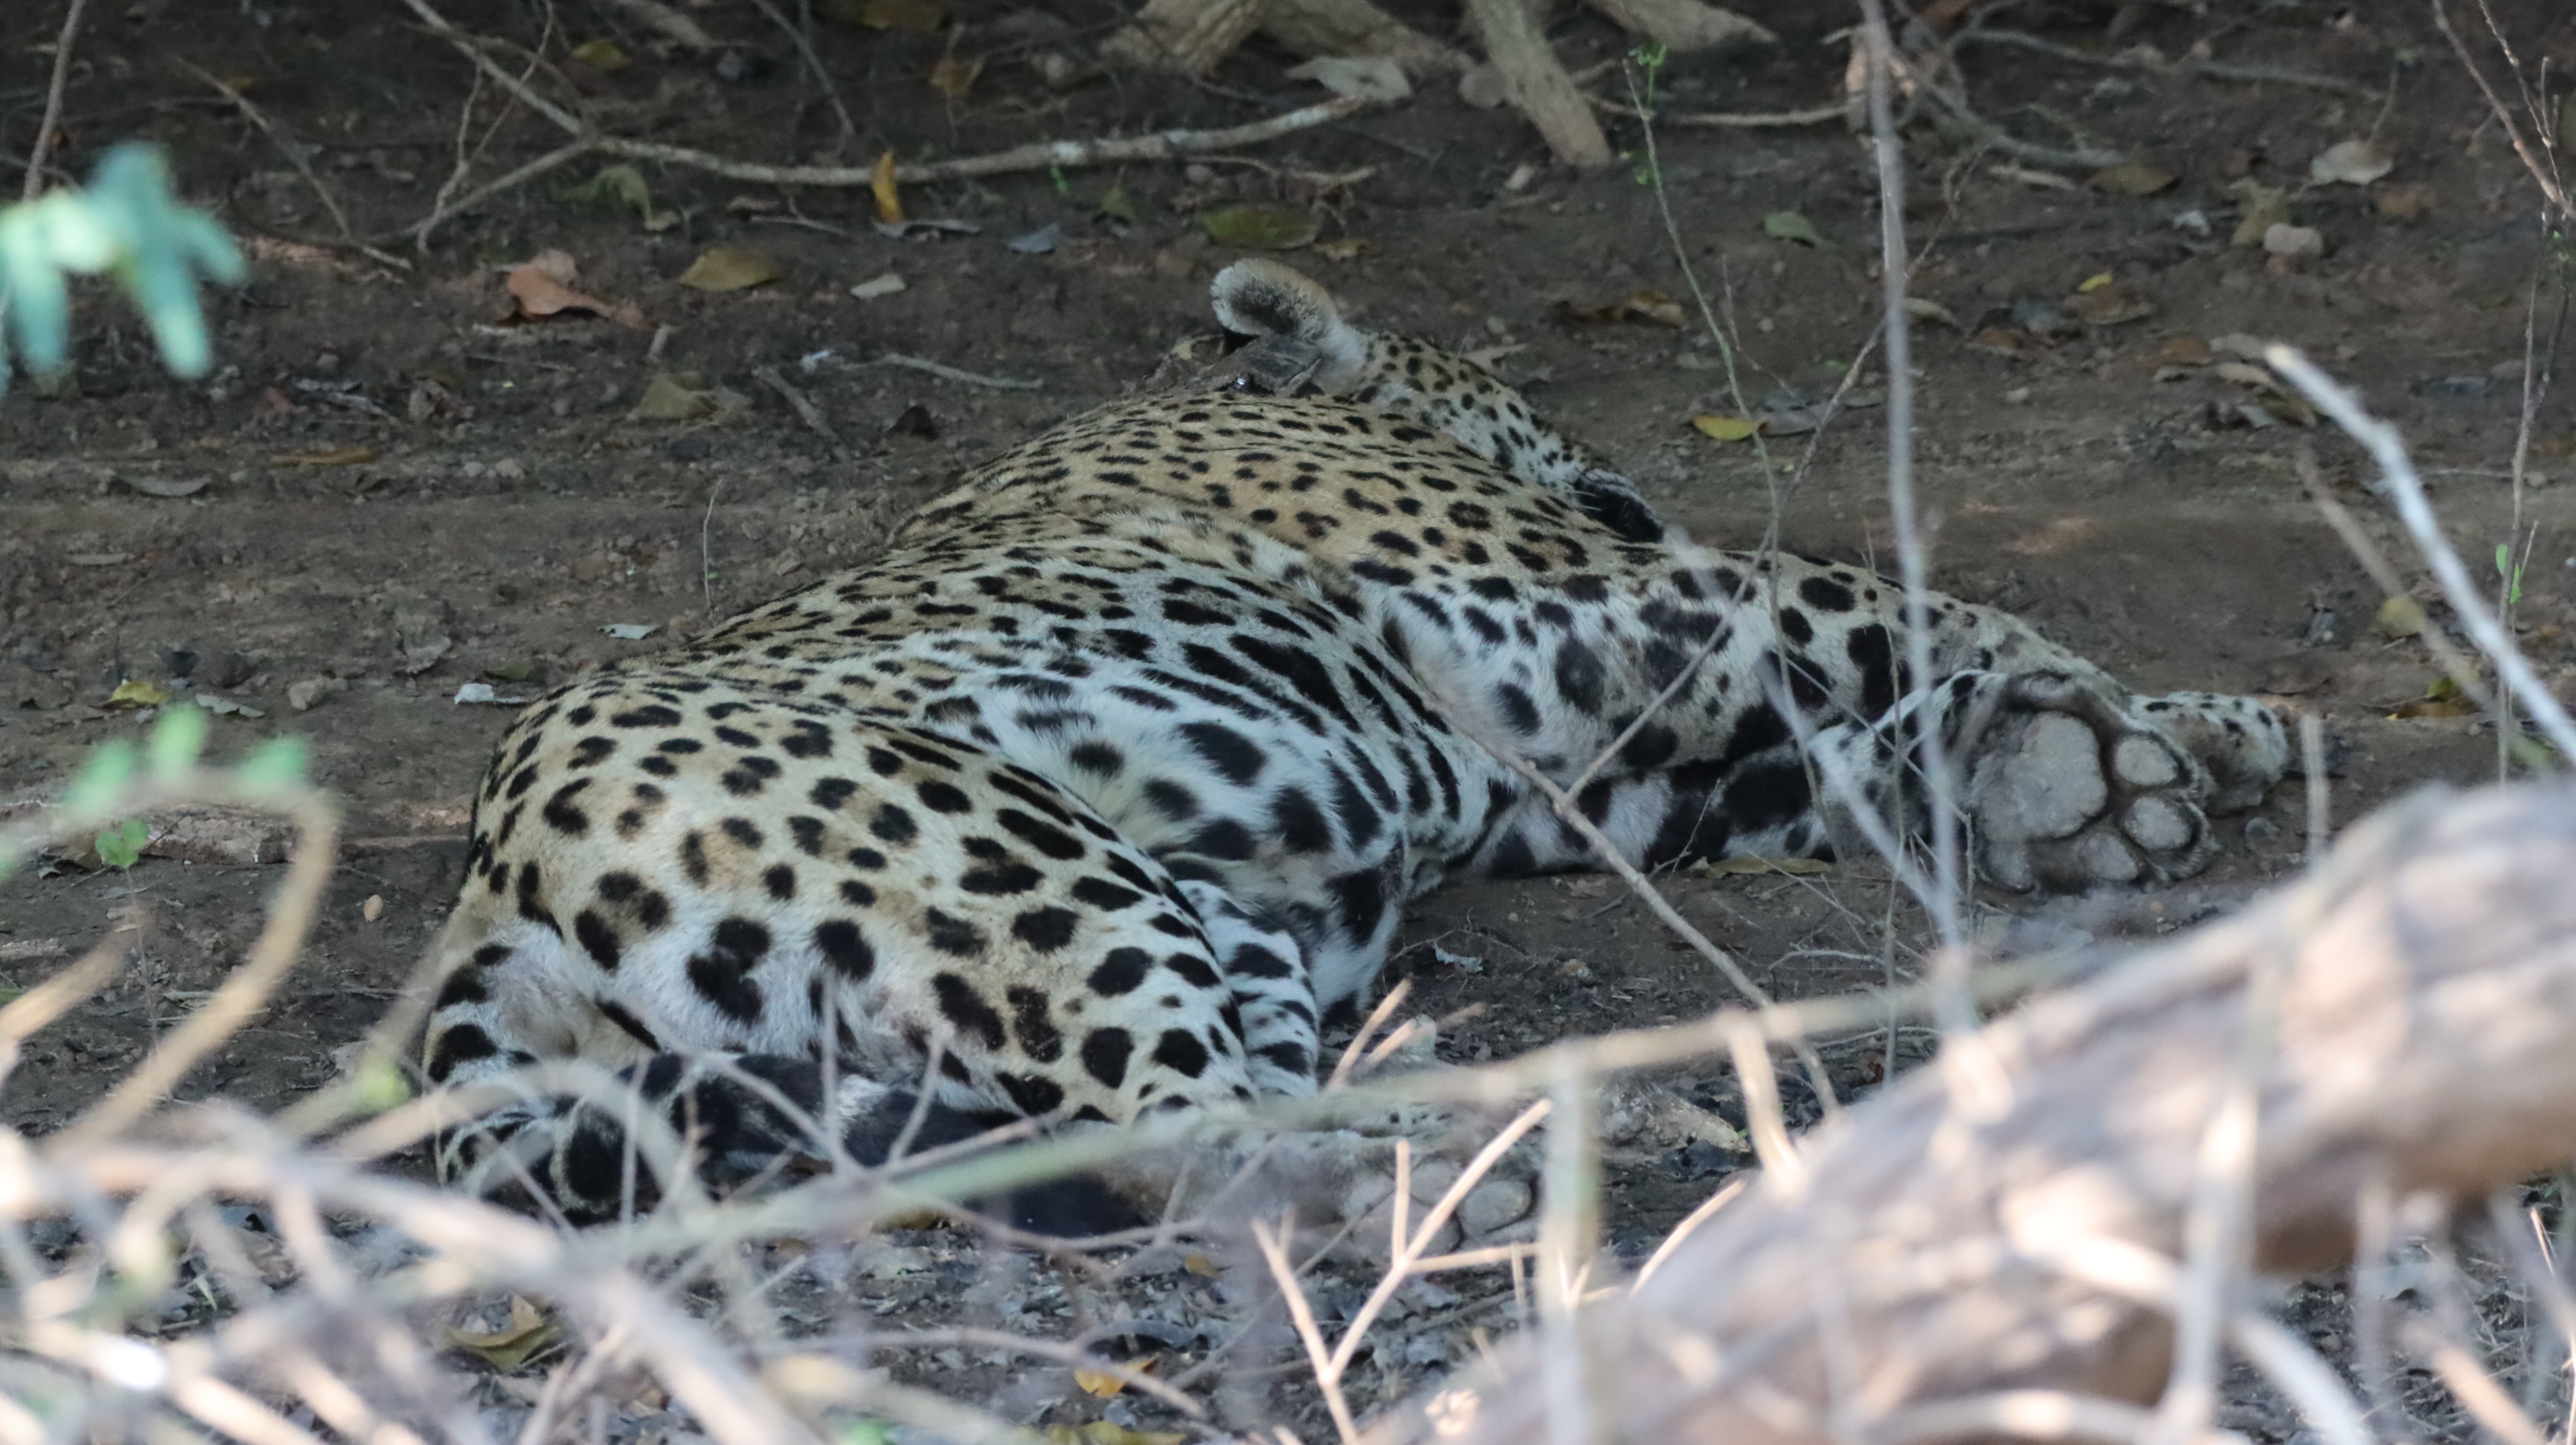
Jaguar: Ousado